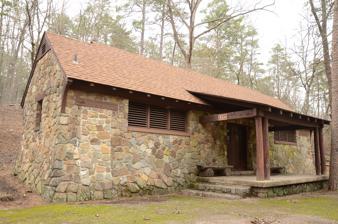
Building: Charlton Recreation Area
Country: United States of America
Year built: 1938
United States historic place Charlton Spillway-Dam U.S. National Register of Historic Places Location in Arkansas Show map of Arkansas Location in United States Show map of the United States Nearest city Crystal Springs, Arkansas Coordinates 34°31′3″N 93°22′53″W / 34.51750°N 93.38139°W / 34.51750; -93.38139 Area less than one acre Built 1938 ( 1938 ) Built by Civilian Conservation Corps Architectural style Rustic MPS Facilities Constructed by the CCC in Arkansas MPS NRHP reference No. 93001081 Added to NRHP October 21, 1993 The Charlton Recreation Area is a public use area of the Ouachita National Forest , located just north of United States Route 270 between Crystal Springs and Mount Ida, Arkansas .  The area includes a campground and day use facilities for water-related activities on Walnut Creek, including fishing and swimming.  The facilities are organized around a small artificial lake created in 1938 by a crew of the Civilian Conservation Corps by damming the creek.  The stone Charlton Dam and Spillway , about 100 feet (30 m) in length, was listed on the National Register of Historic Places 1993, as was the stone Charlton Bathhouse , also built by the CCC in 1938. Amorpha nitens photographed at Walnut Creek at the Charlton Recreation Area, Ouachita National Forest , Garland County, Arkansas taken 2018 Magnolia tripetala photographed at Walnut Creek at the Charlton Recreation Area, Ouachita National Forest, Garland County, Arkansas taken 2018 See also National Register of Historic Places listings in Garland County, Arkansas References